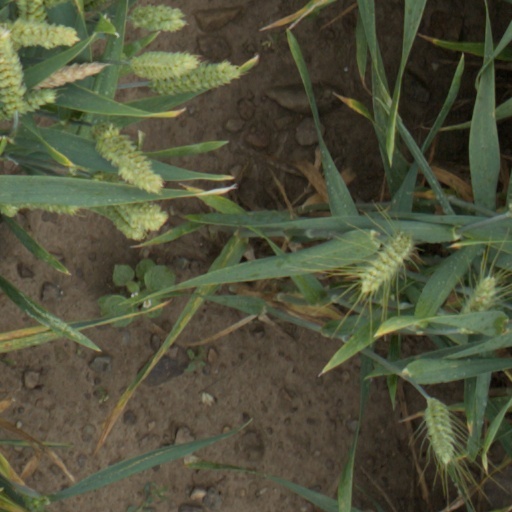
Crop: wheat